Jamaican Americans

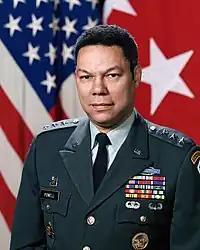
Colin Powell, the first African-American Secretary of State

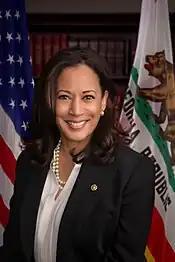
Kamala Harris, the first female vice president and the highest-ranking female official in U.S. history, as well as the first African-American vice president.

Jamaicans have been involved in American political issues since the 1800s. John B. Russwurm fought against slavery and co-founded America's first black press, "Freedom's Journal," in 1827. Ferdinand Smith co-founded the National Maritime Union and was considered one of the most powerful black labor leaders in U.S. history. Marcus Garvey became one of the most influential activists during the 1920s and 30s and it was Garvey's ideas that had a profound influence on the views of American civil rights leader, Martin Luther King. Some academics and experts claim Garvey "helped paved the way" for the American civil rights movement.